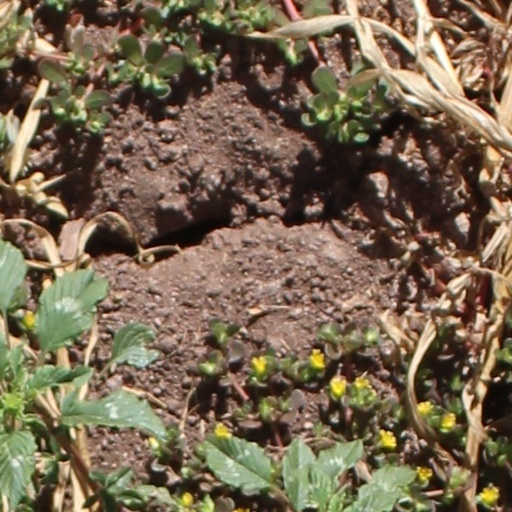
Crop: wheat